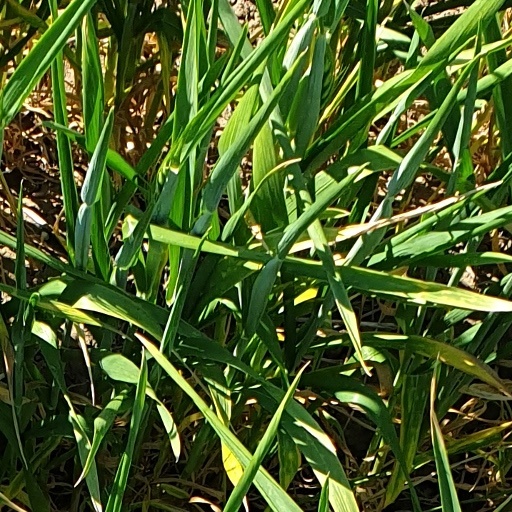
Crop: wheat